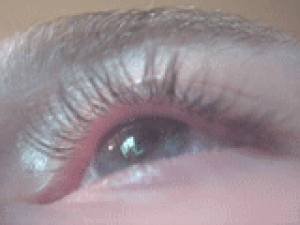
Le syndrome de fasciculations bénignes, ou syndrome crampes-fasciculations, en anglais : benign fasciculation syndrome est un trouble banal et sans gravité de l'excitabilité neuromusculaire caractérisé par des fasciculations qui peuvent survenir de manière occasionnelle ou continue, souvent répétitives. Pouvant concerner n'importe quel muscle strié, elles sont particulièrement fréquentes au niveau des paupières, des bras et des jambes. La langue est parfois affectée.